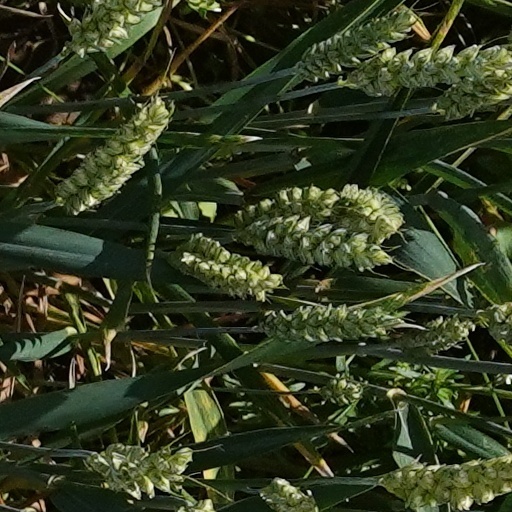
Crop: wheat